Sidney Rowlatt

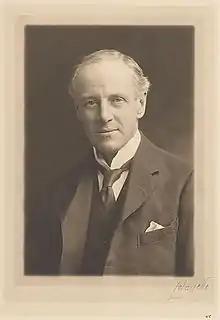

Sir Sidney Arthur Taylor Rowlatt, KCSI, PC (20 July 1862 – 1 March 1945) was a British barrister and judge, remembered in part for his presidency of the sedition committee that bore his name, created in 1918 by the imperial government to subjugate and control the independence movement in British India, especially Bengal and the Punjab. The committee gave rise to the Rowlatt Act, an extension of the Defence of India Act 1915.